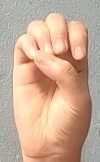
ASL sign: E